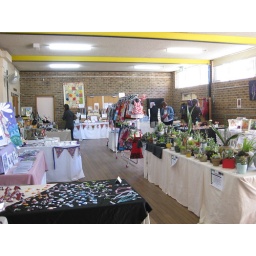
glass pendants by radical glass, plants by going potty with marg.